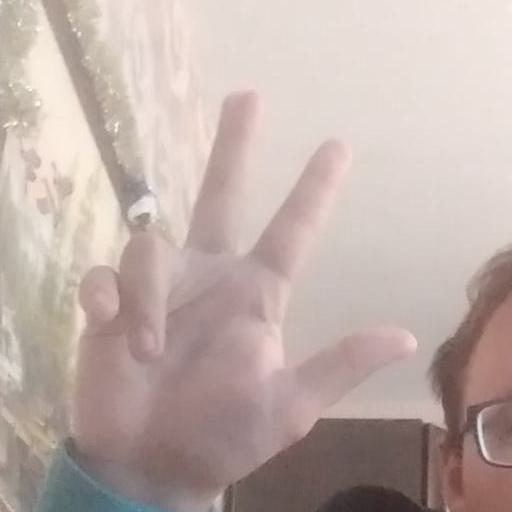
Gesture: three2